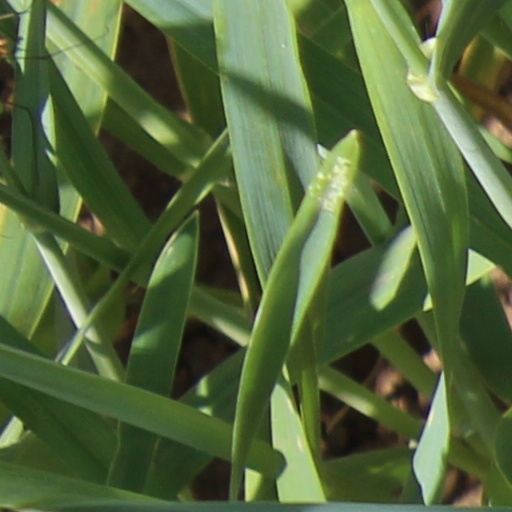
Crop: wheat